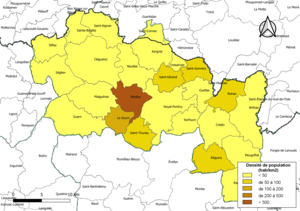
Carte des densités de population (millésimée 2016) des communes de l'intercommunalité Pontivy Communauté, département du Morbihan, France. Composition au 1er janvier 2019.
Pontivy Communauté est une communauté de communes française, située dans les départements du Morbihan et des Côtes-d'Armor, en région Bretagne.